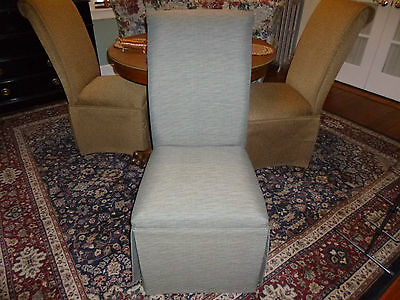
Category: chair